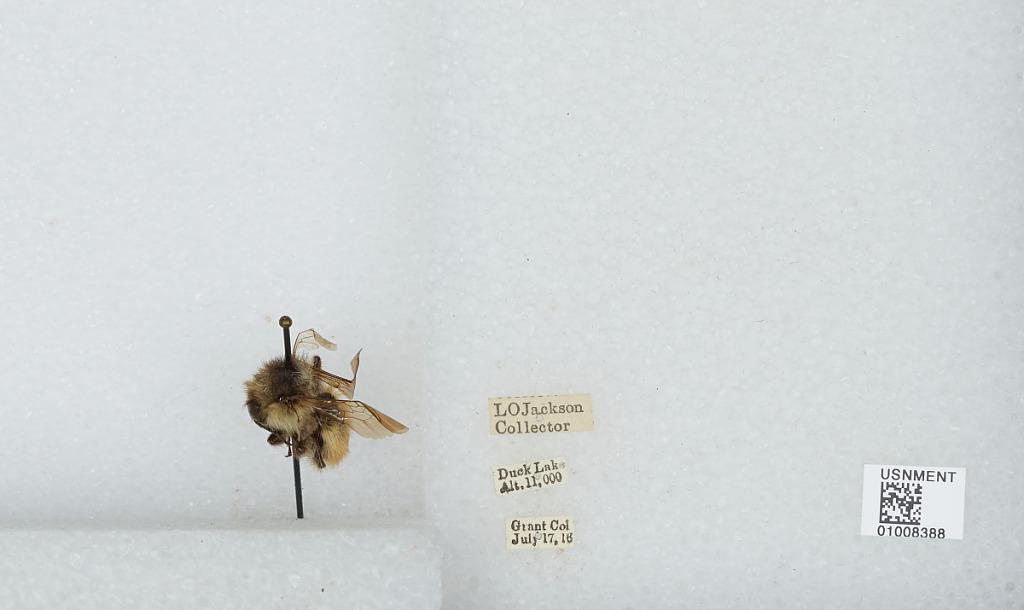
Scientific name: Bombus (Pyrobombus) flavifrons Cresson
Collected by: L. Jackson
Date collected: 1916-7-17
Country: United States
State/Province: Colorado
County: Park
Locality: Duck Lake, Grant
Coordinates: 39.5781, -105.726